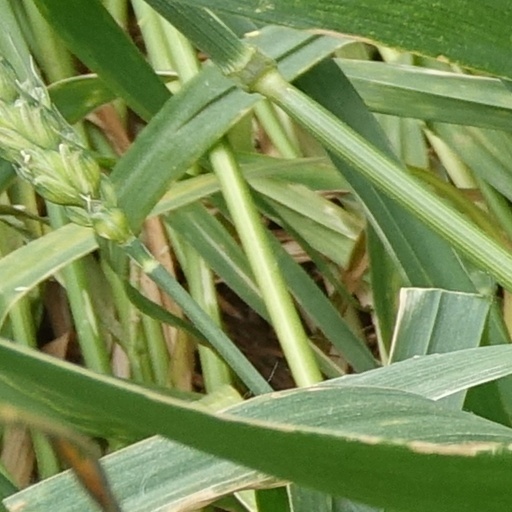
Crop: wheat